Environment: real
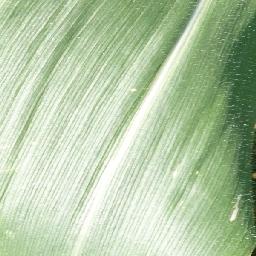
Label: healthy